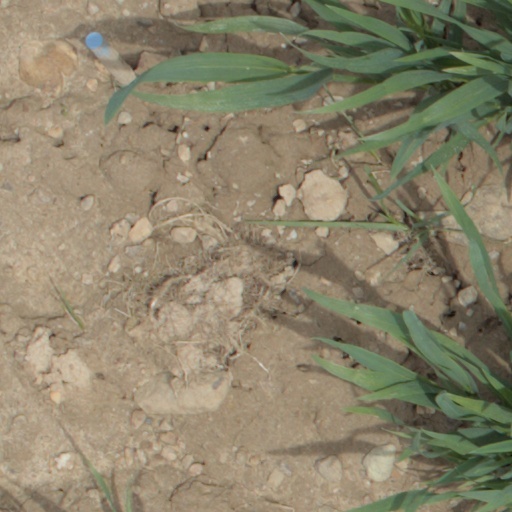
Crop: wheat